Urduja

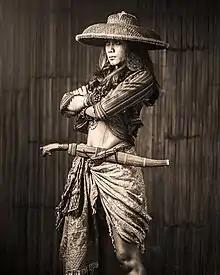
Contemporary depiction of Urduja

"Urduja", an animated feature based on the legendary princess, was released on June 18, 2008. It stars Regine Velasquez (in the lead role of Princess Urduja), Cesar Montano (as Lim Hang), Eddie Garcia (as Lakanpati), Johnny Delgado (as Wang), Epi Quizon (as Daisuke), Ruby Rodriguez (as Mayumi), Michael V. (as Kukut), Allan K. (as Tarsir), and Jay Manalo (as Simakwel) as voice actors. Joey de Leon wrote the lyrics and the music was composed by Ogie Alcasid.